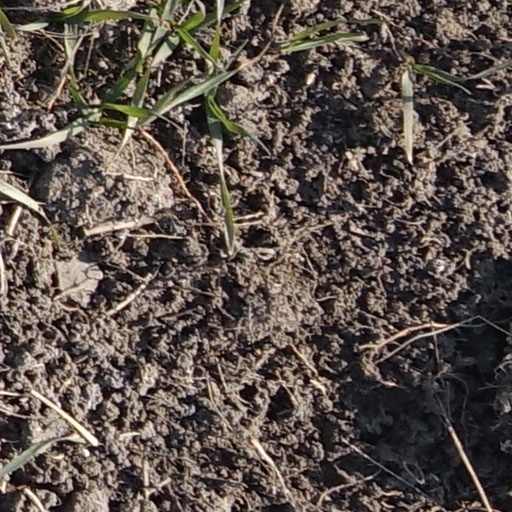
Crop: wheat